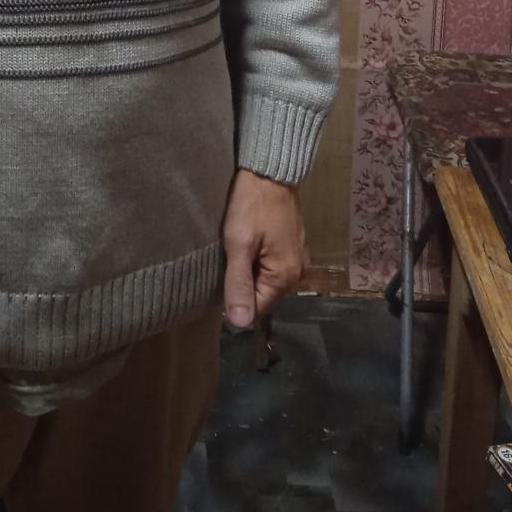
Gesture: no_gesture